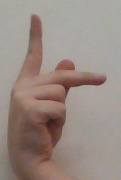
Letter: dha